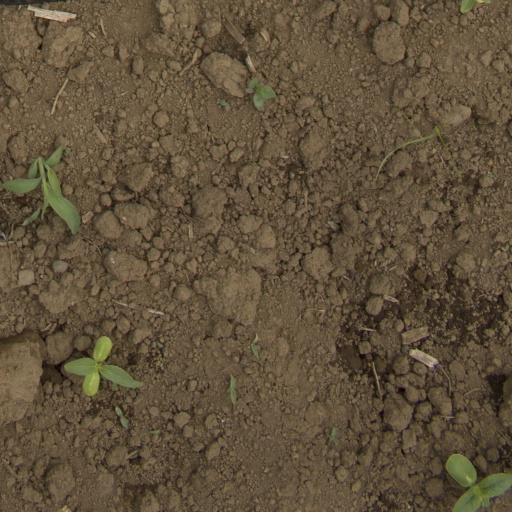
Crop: Jerusalem artichoke